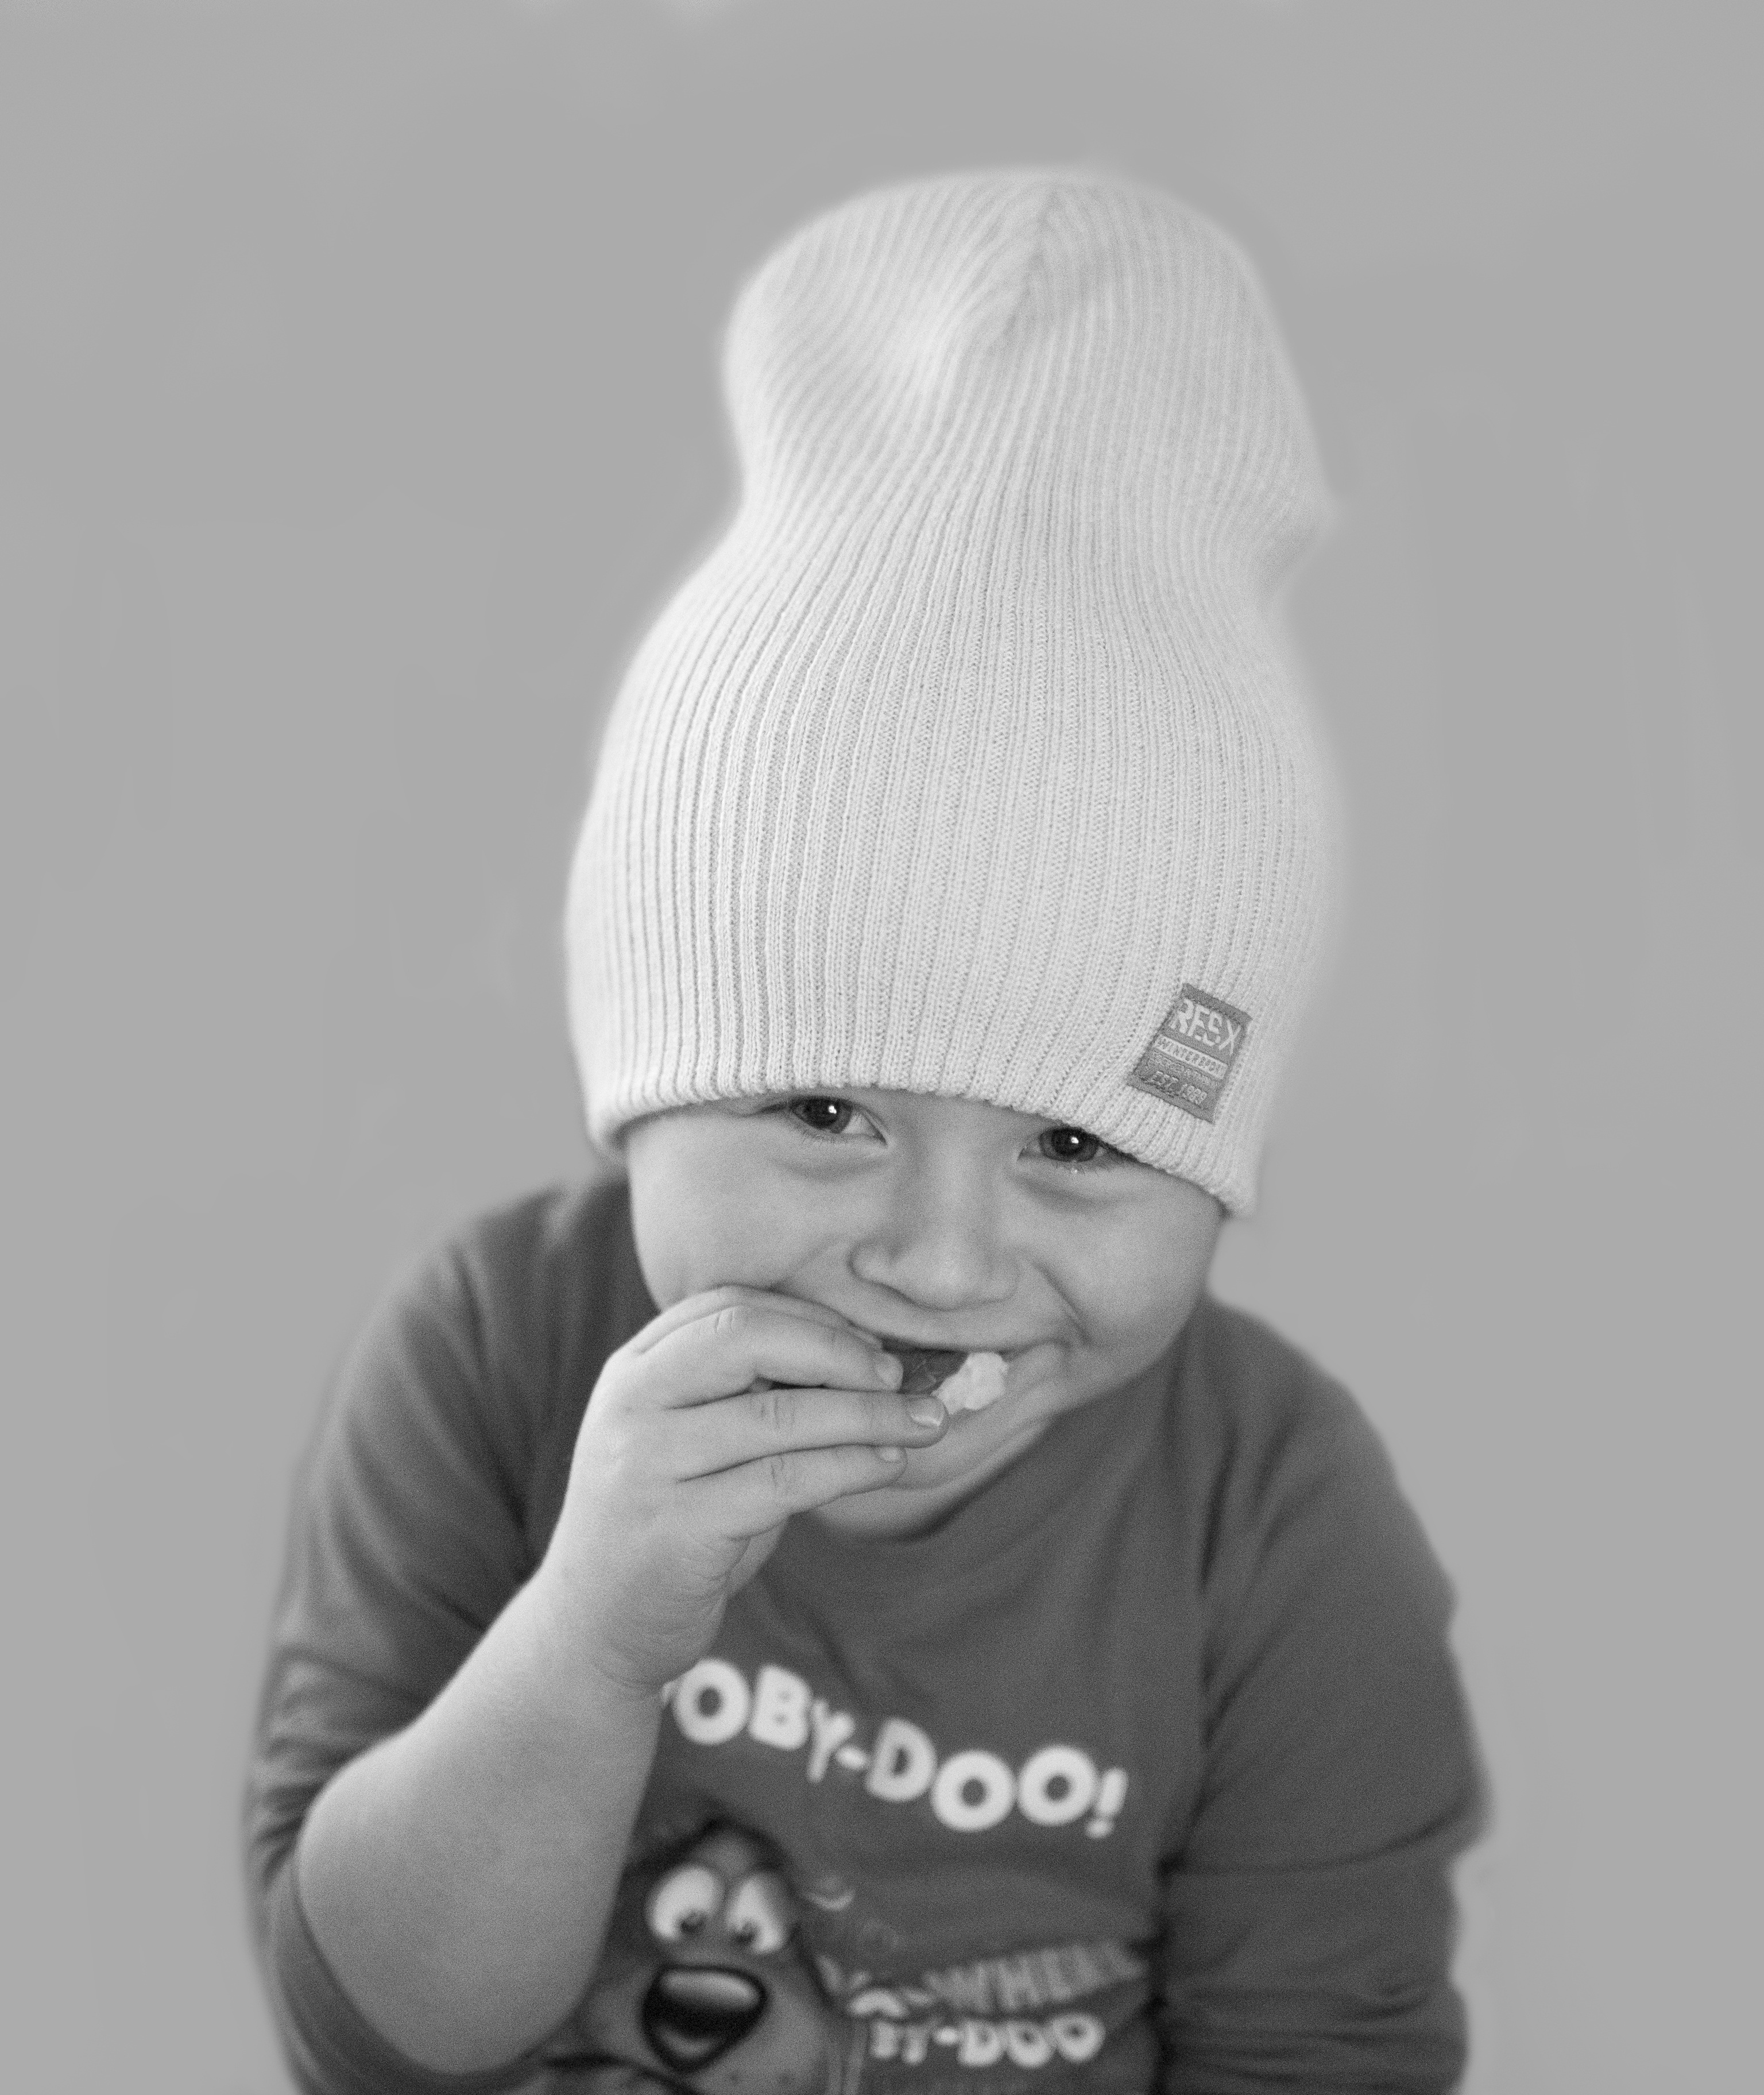
black and white, white, photography, boy, portrait, child, hat, clothing, black, monochrome, headgear, beanie, cap, moustache, the school year, monochrome photography, facial hair, fashion accessory, knit cap